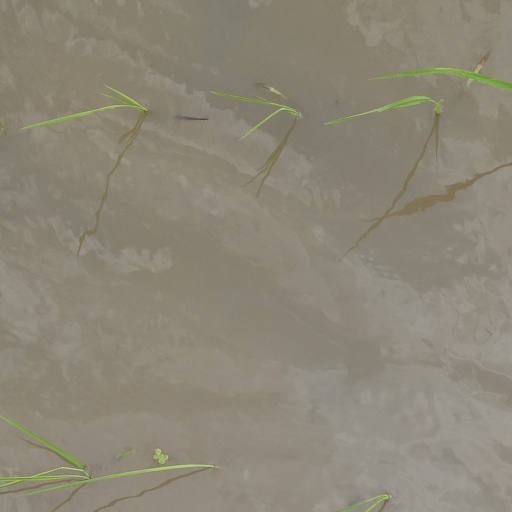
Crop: rice